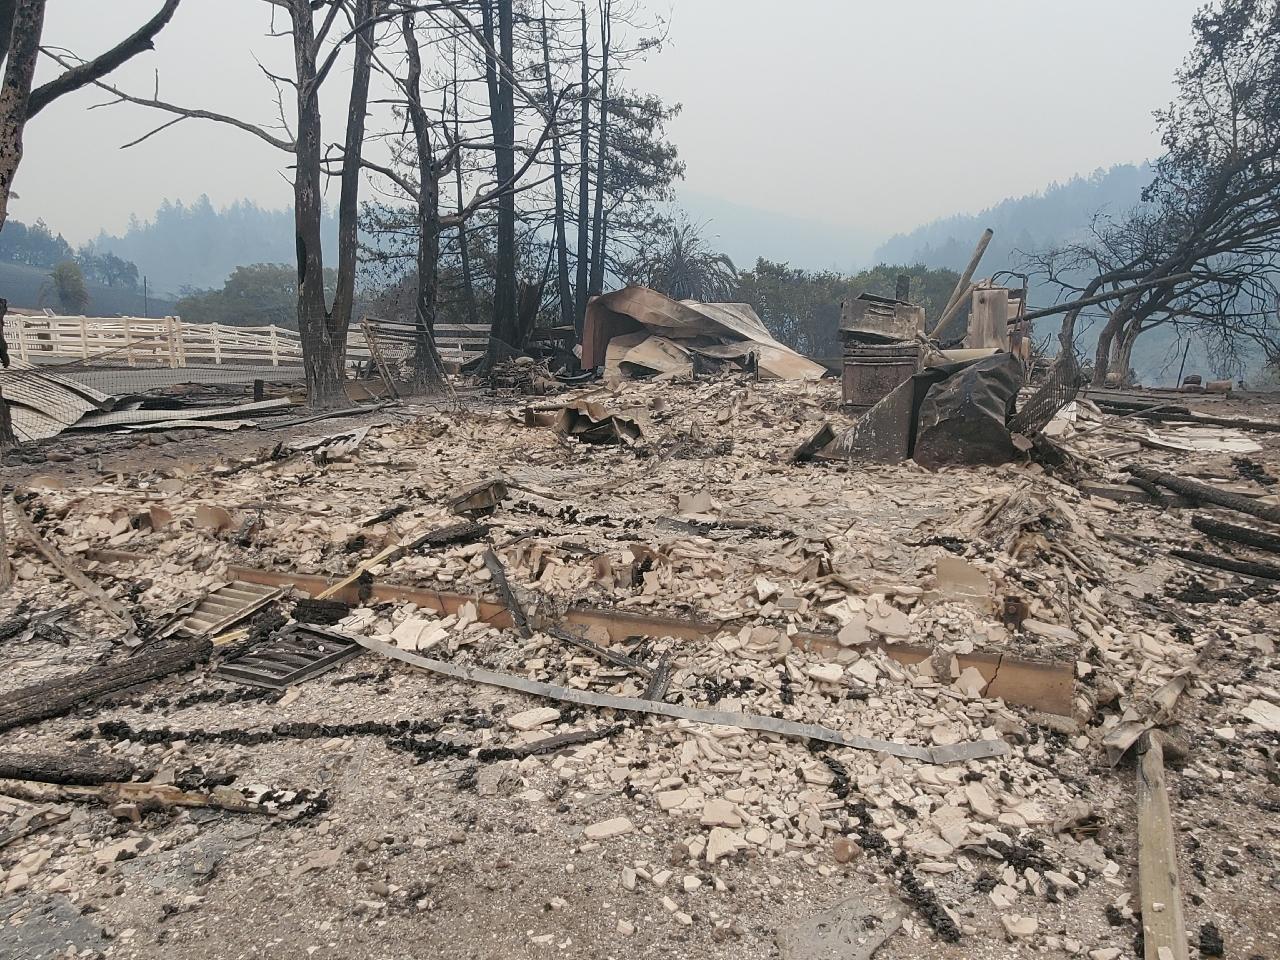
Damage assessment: destroyed